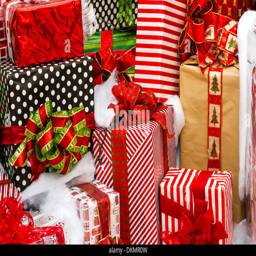
large presents wrapped in colorful papers with bows in a pile ready for western christian holiday